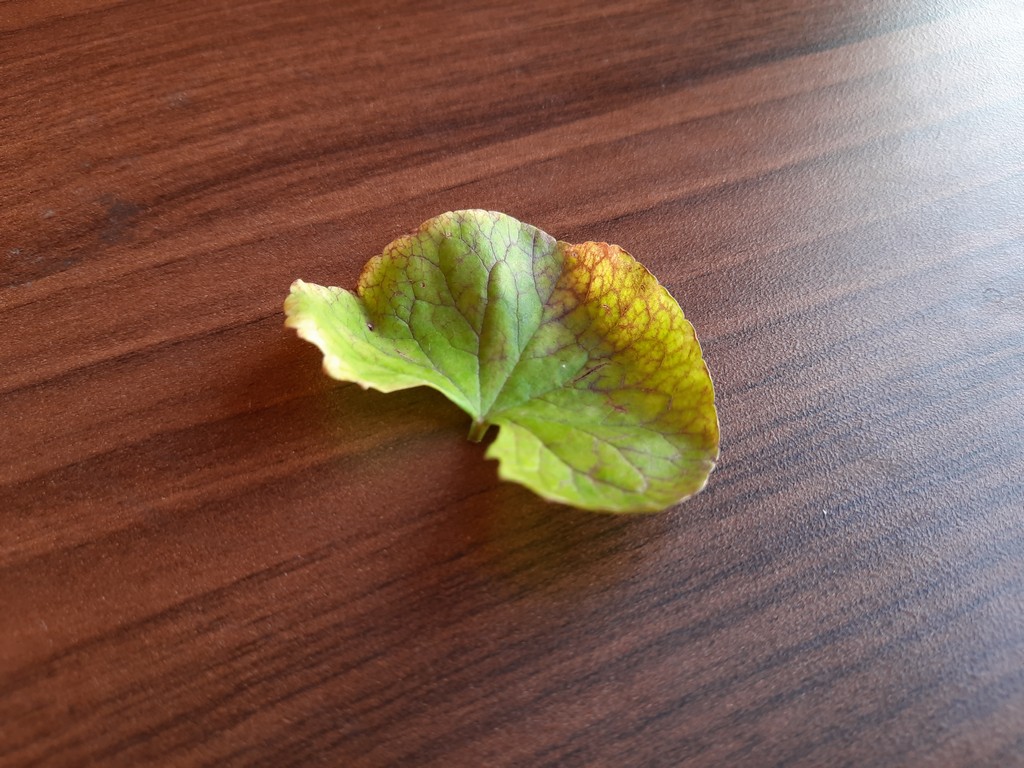
Label: Unhealthy